Joe Martin (orangutan)

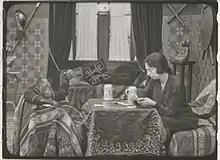
Young orangutan and tall woman with hair pulled back sit at a table; holes from film strip partially visible at left

With few exceptions, Joe Martin's short comedies are all believed to be lost films. As such, most of Joe Martin's film work, like many silent films, is known to film historians only through marketing materials, production stills, and media mentions. A portion of the Universal lot in the San Fernando Valley housed a wide array of performing animals; many silent-era animal scenes were shot in a central area of the Universal City Zoo called the arena. Joe Martin's breakout role was a two-reel short called "Joe Martin Turns 'Em Loose" "produced at the famous Universal City Zoo" and released in 1915. The film seems to have been a comedy about opening the animal cages at a zoo and sending a stampede of beasts after bystanding humans. Prior to the success of this film, Joe Martin was known as "Chimpanzee Charlie".